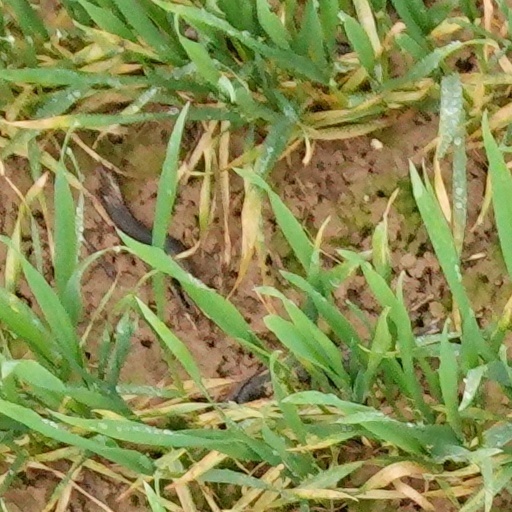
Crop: wheat